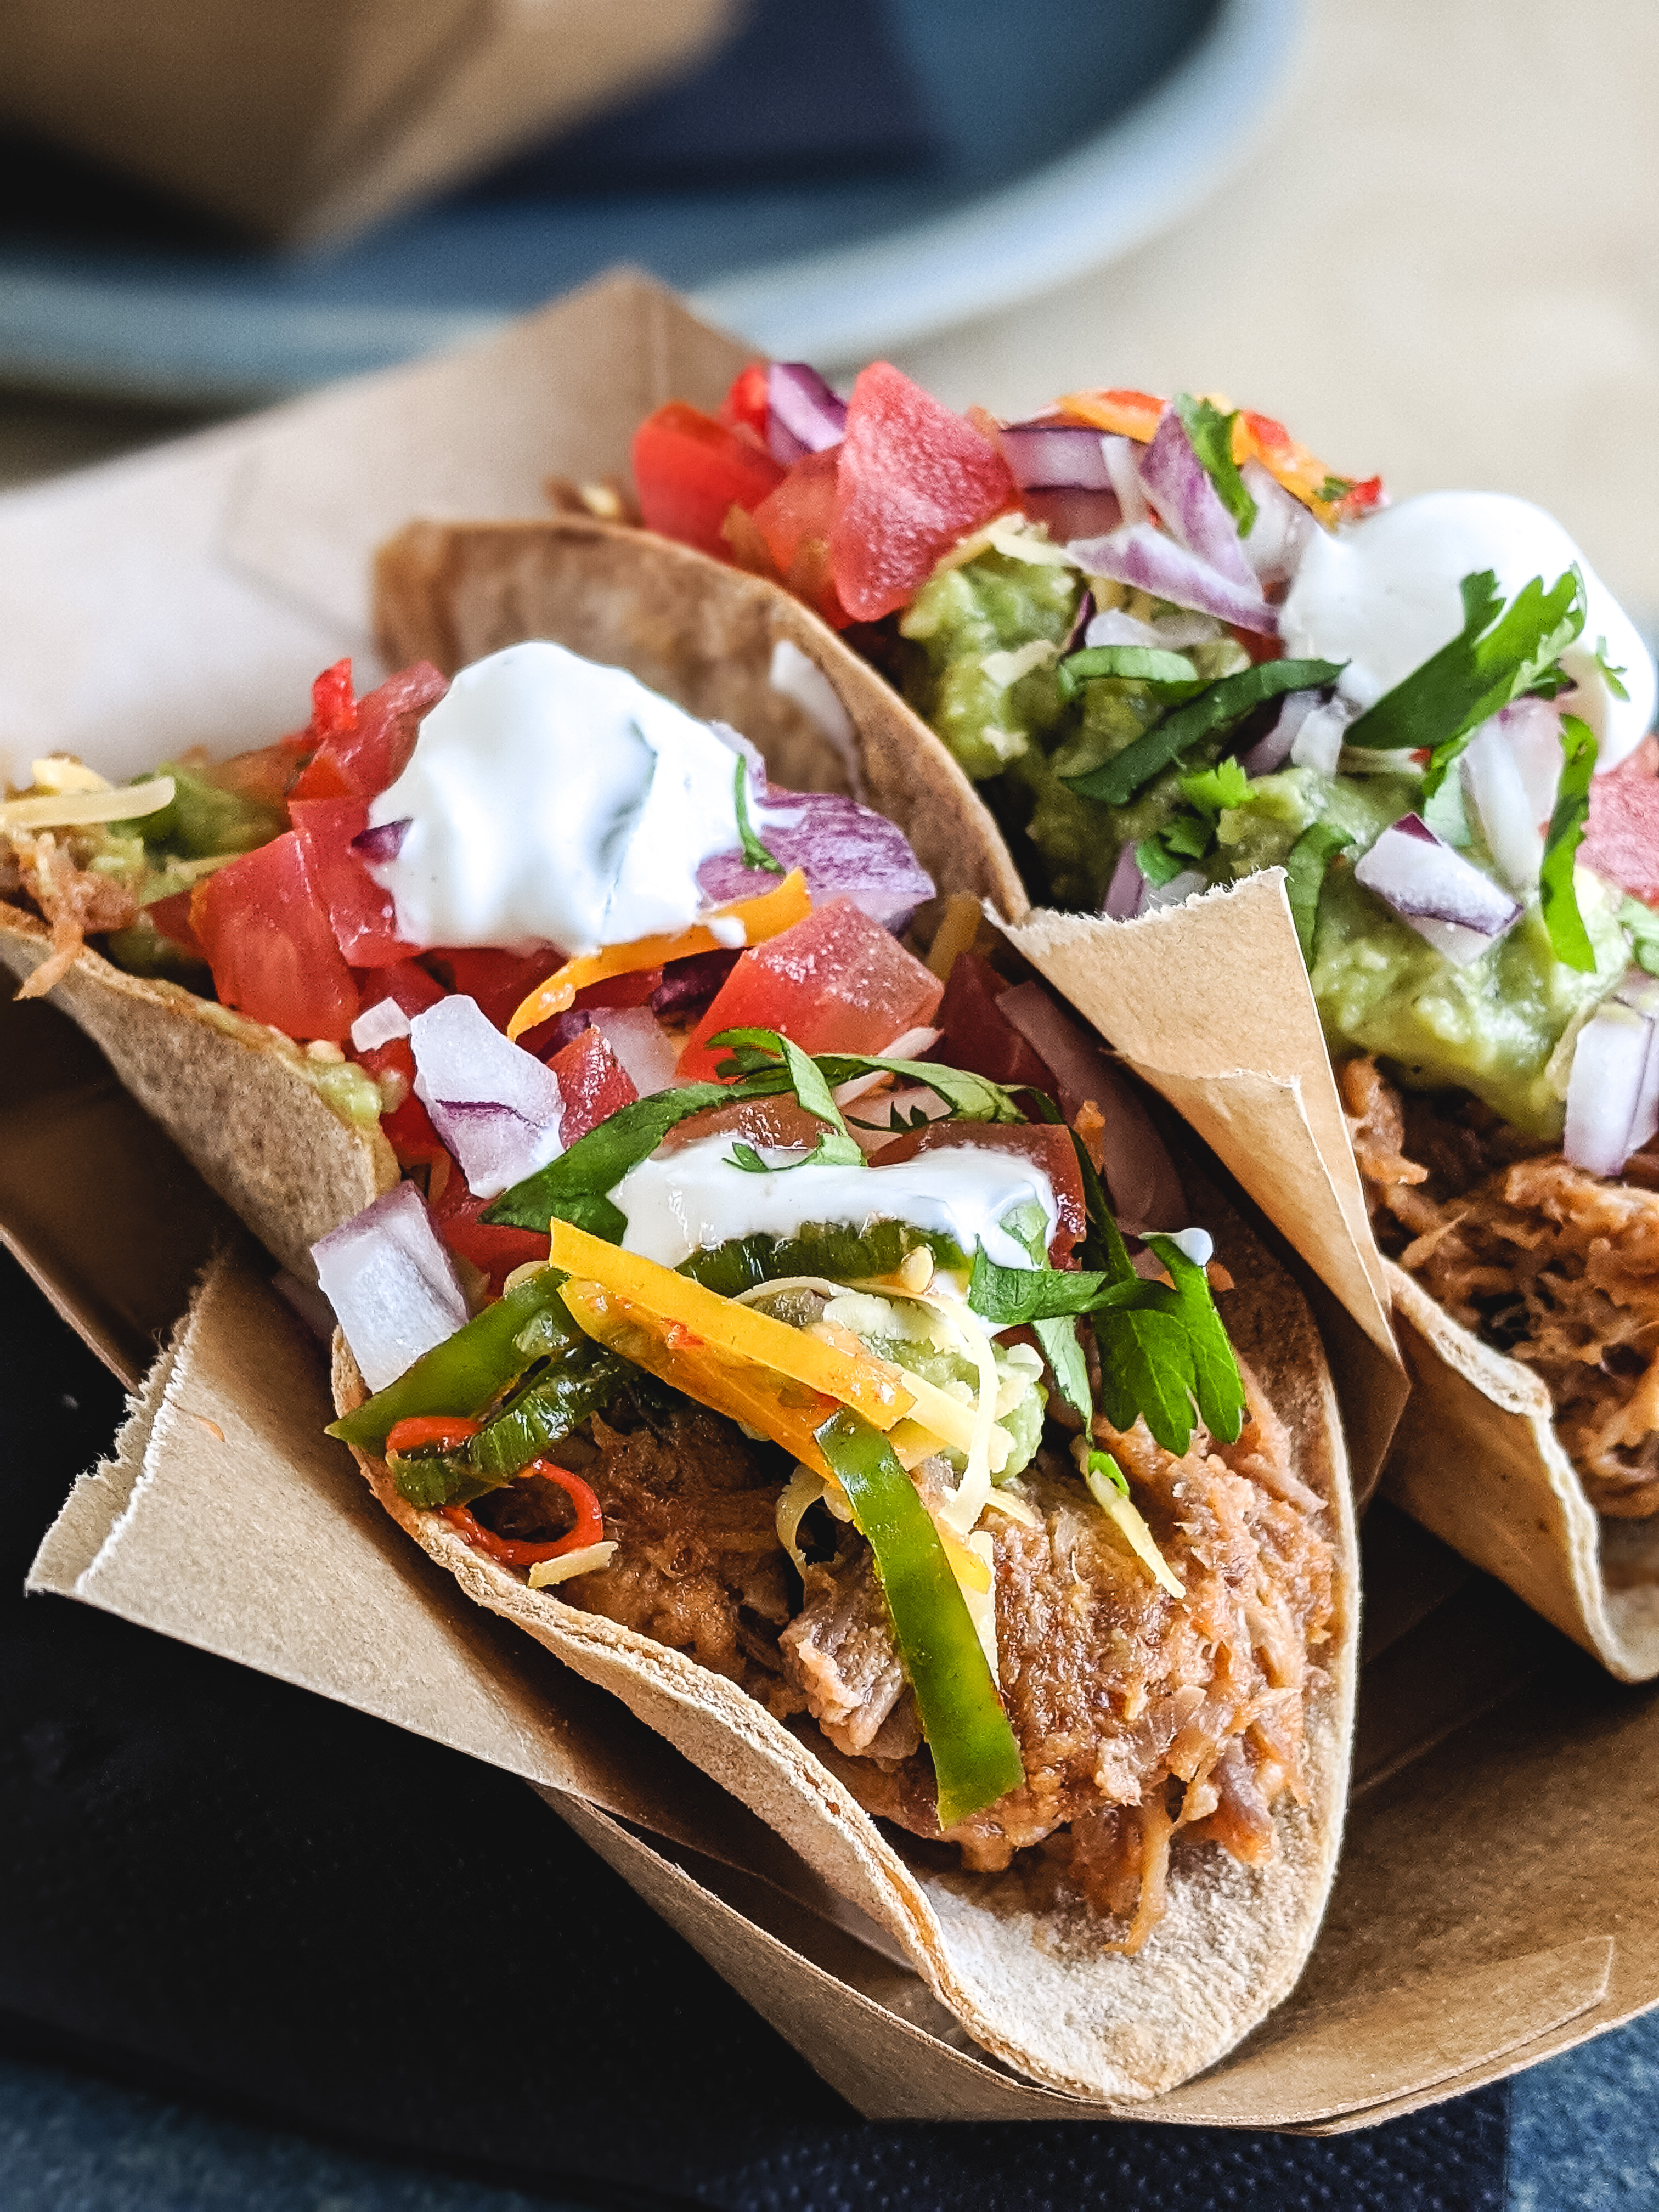
dish, food, cuisine, taco, ingredient, korean taco, gyro, meat, Gordita, produce, finger food, staple food, recipe, tostada, sandwich, mexican food, flatbread, fajita, american food, appetizer, vegan nutrition, Tex mex food, salad, pulled pork, Latin american food, Chalupa, Corn tortilla, greek food, mediterranean food, Panucho, Chipotle, sandwich wrap